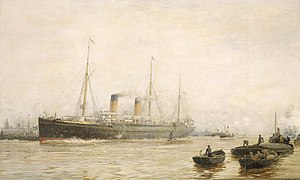
Kaiser Wilhelm der Grosse / Historie / Baggrund og skibets konstruktion
SS Teutonic fra White Star Line, der inspirerede til bygningen af Kaiser Wilhelm der Grosse og hendes søsterskibe
SS Kaiser Wilhelm der Grosse var en tysk transatlantisk oceanliner opkaldt efter den tyske Kejser Wilhelm I, det første statsoverhoved i det samlede tyske kejserrige. Skibet blev bygget i Stettin for rederiet Norddeutscher Lloyd i Bremen. Hun blev taget i tjeneste i 1897 og var den første oceanliner, der havde fire skorstene. Som det første af fire søsterskibe markerede hun begyndelsen af en ny æra i den transatlantiske trafik ved begyndelsen af det 20. århundrede.